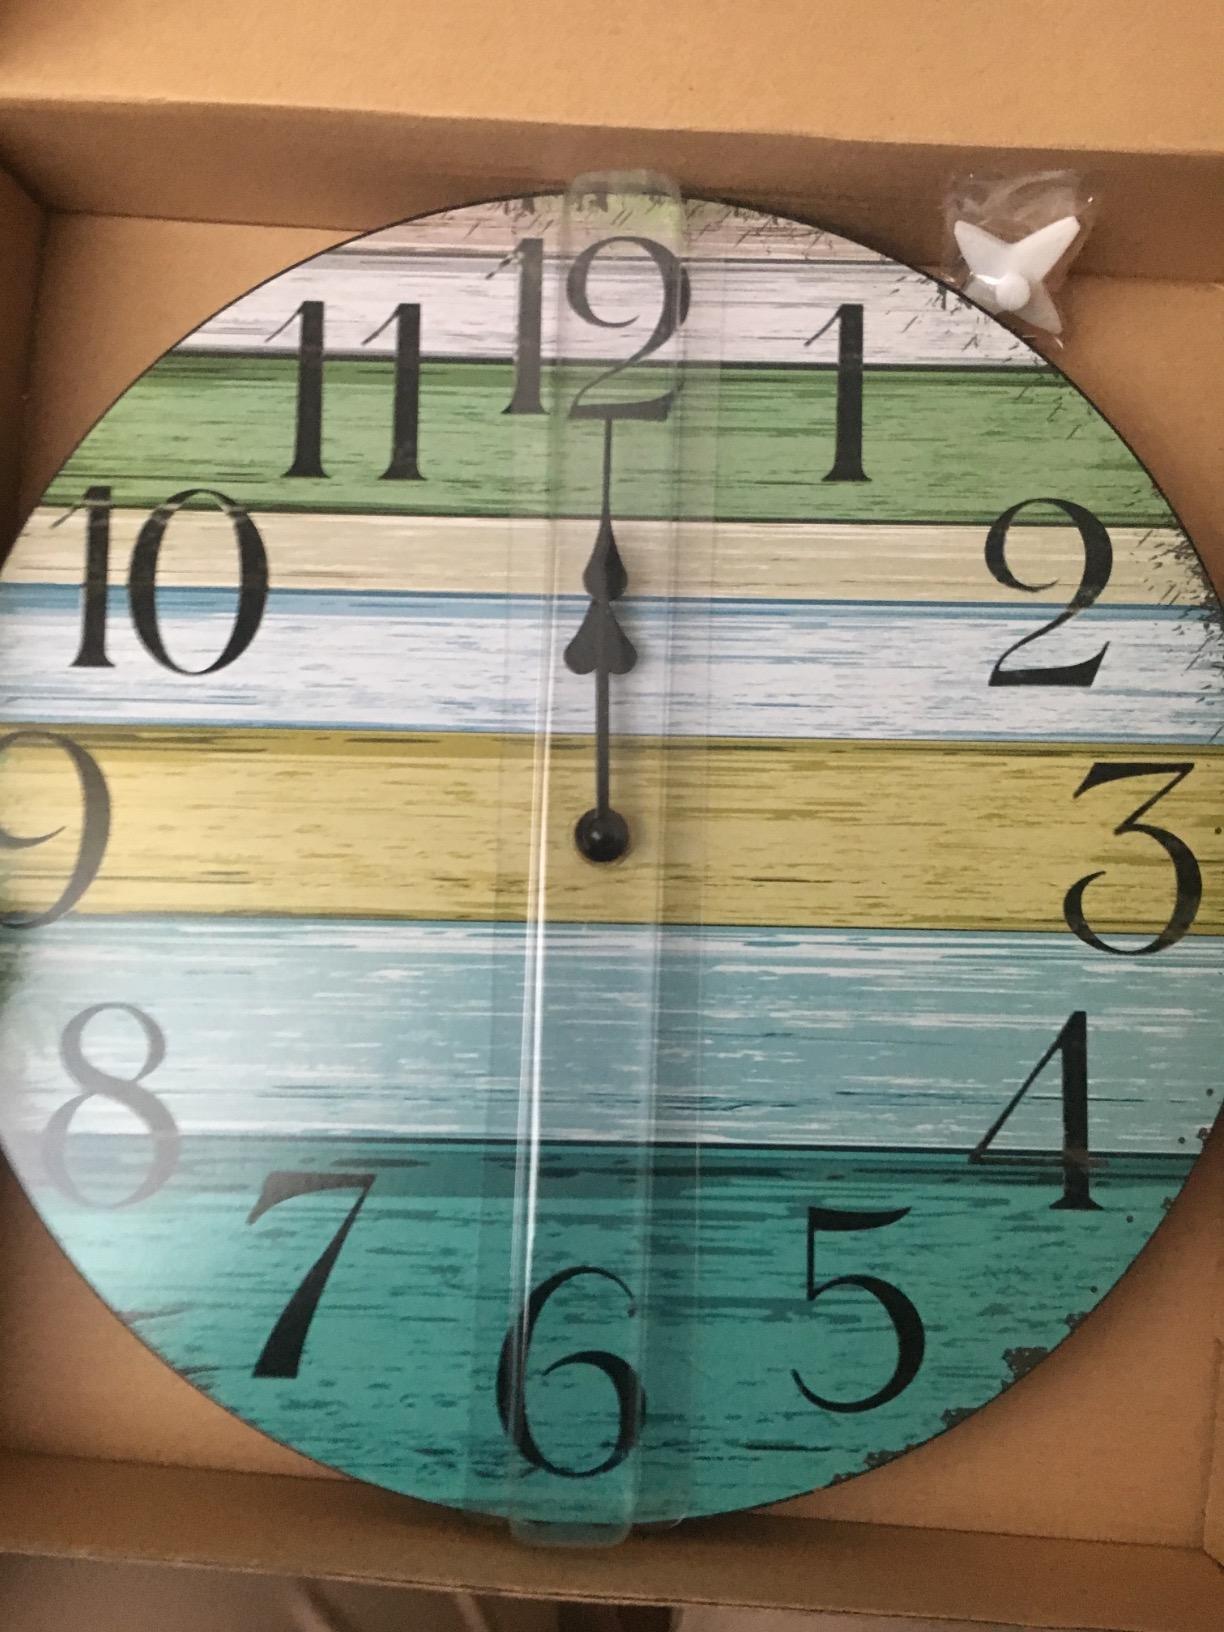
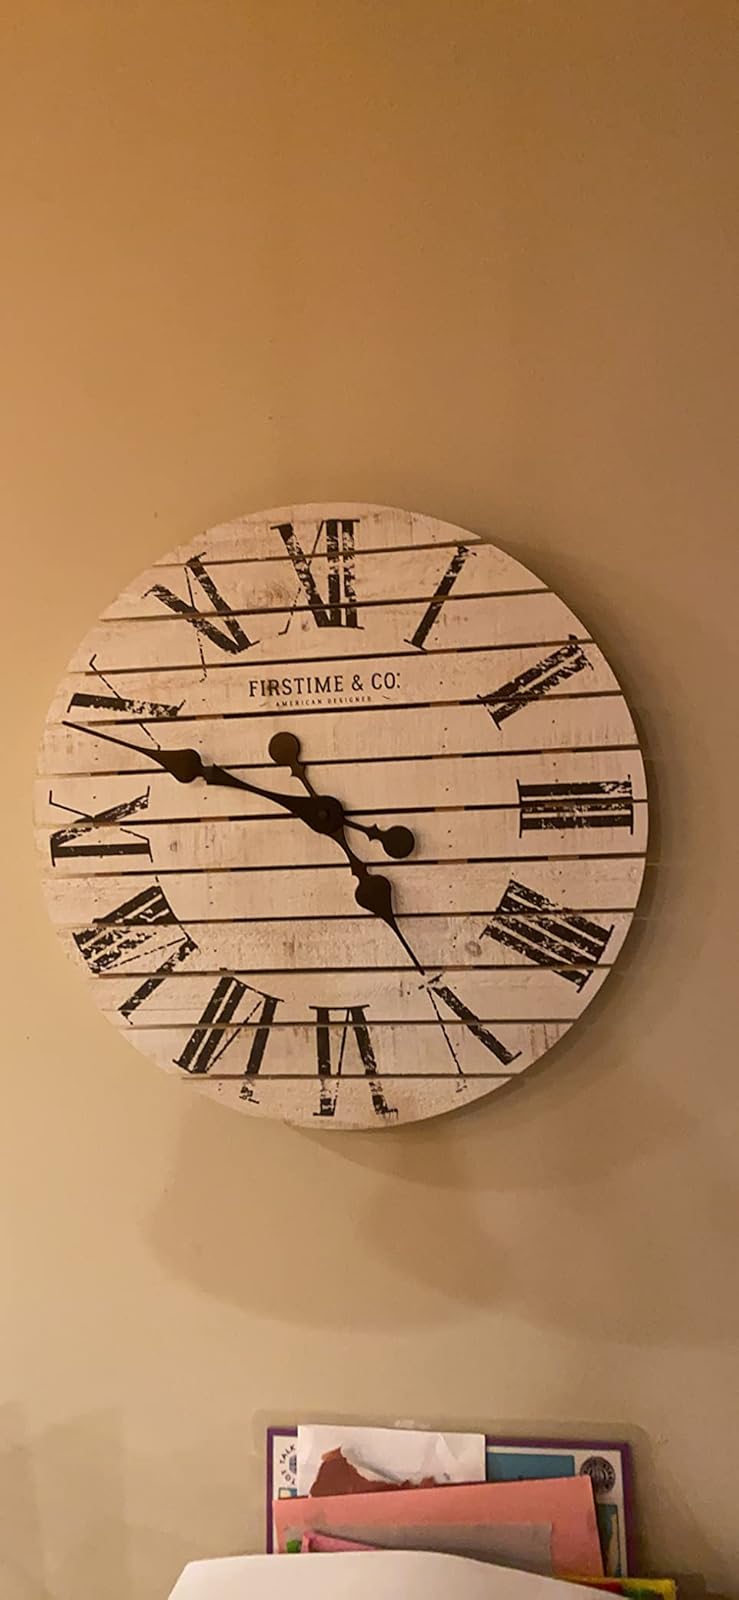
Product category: clock
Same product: no